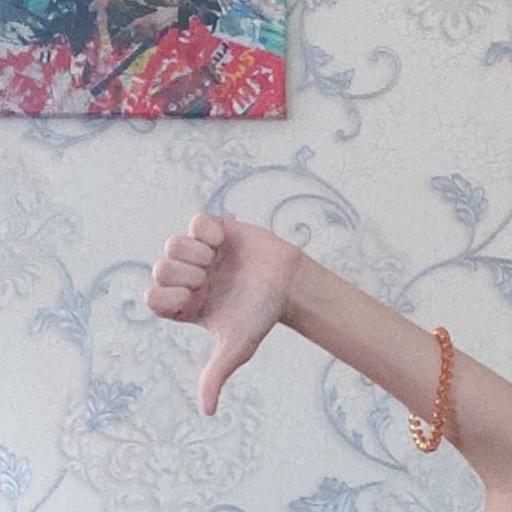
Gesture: dislike